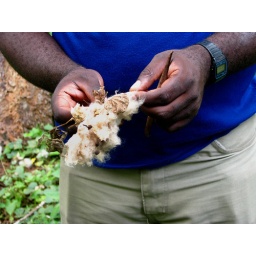
This fluffy substance grows in pods on a tall tree and is used to stuff pillows and mattresses.